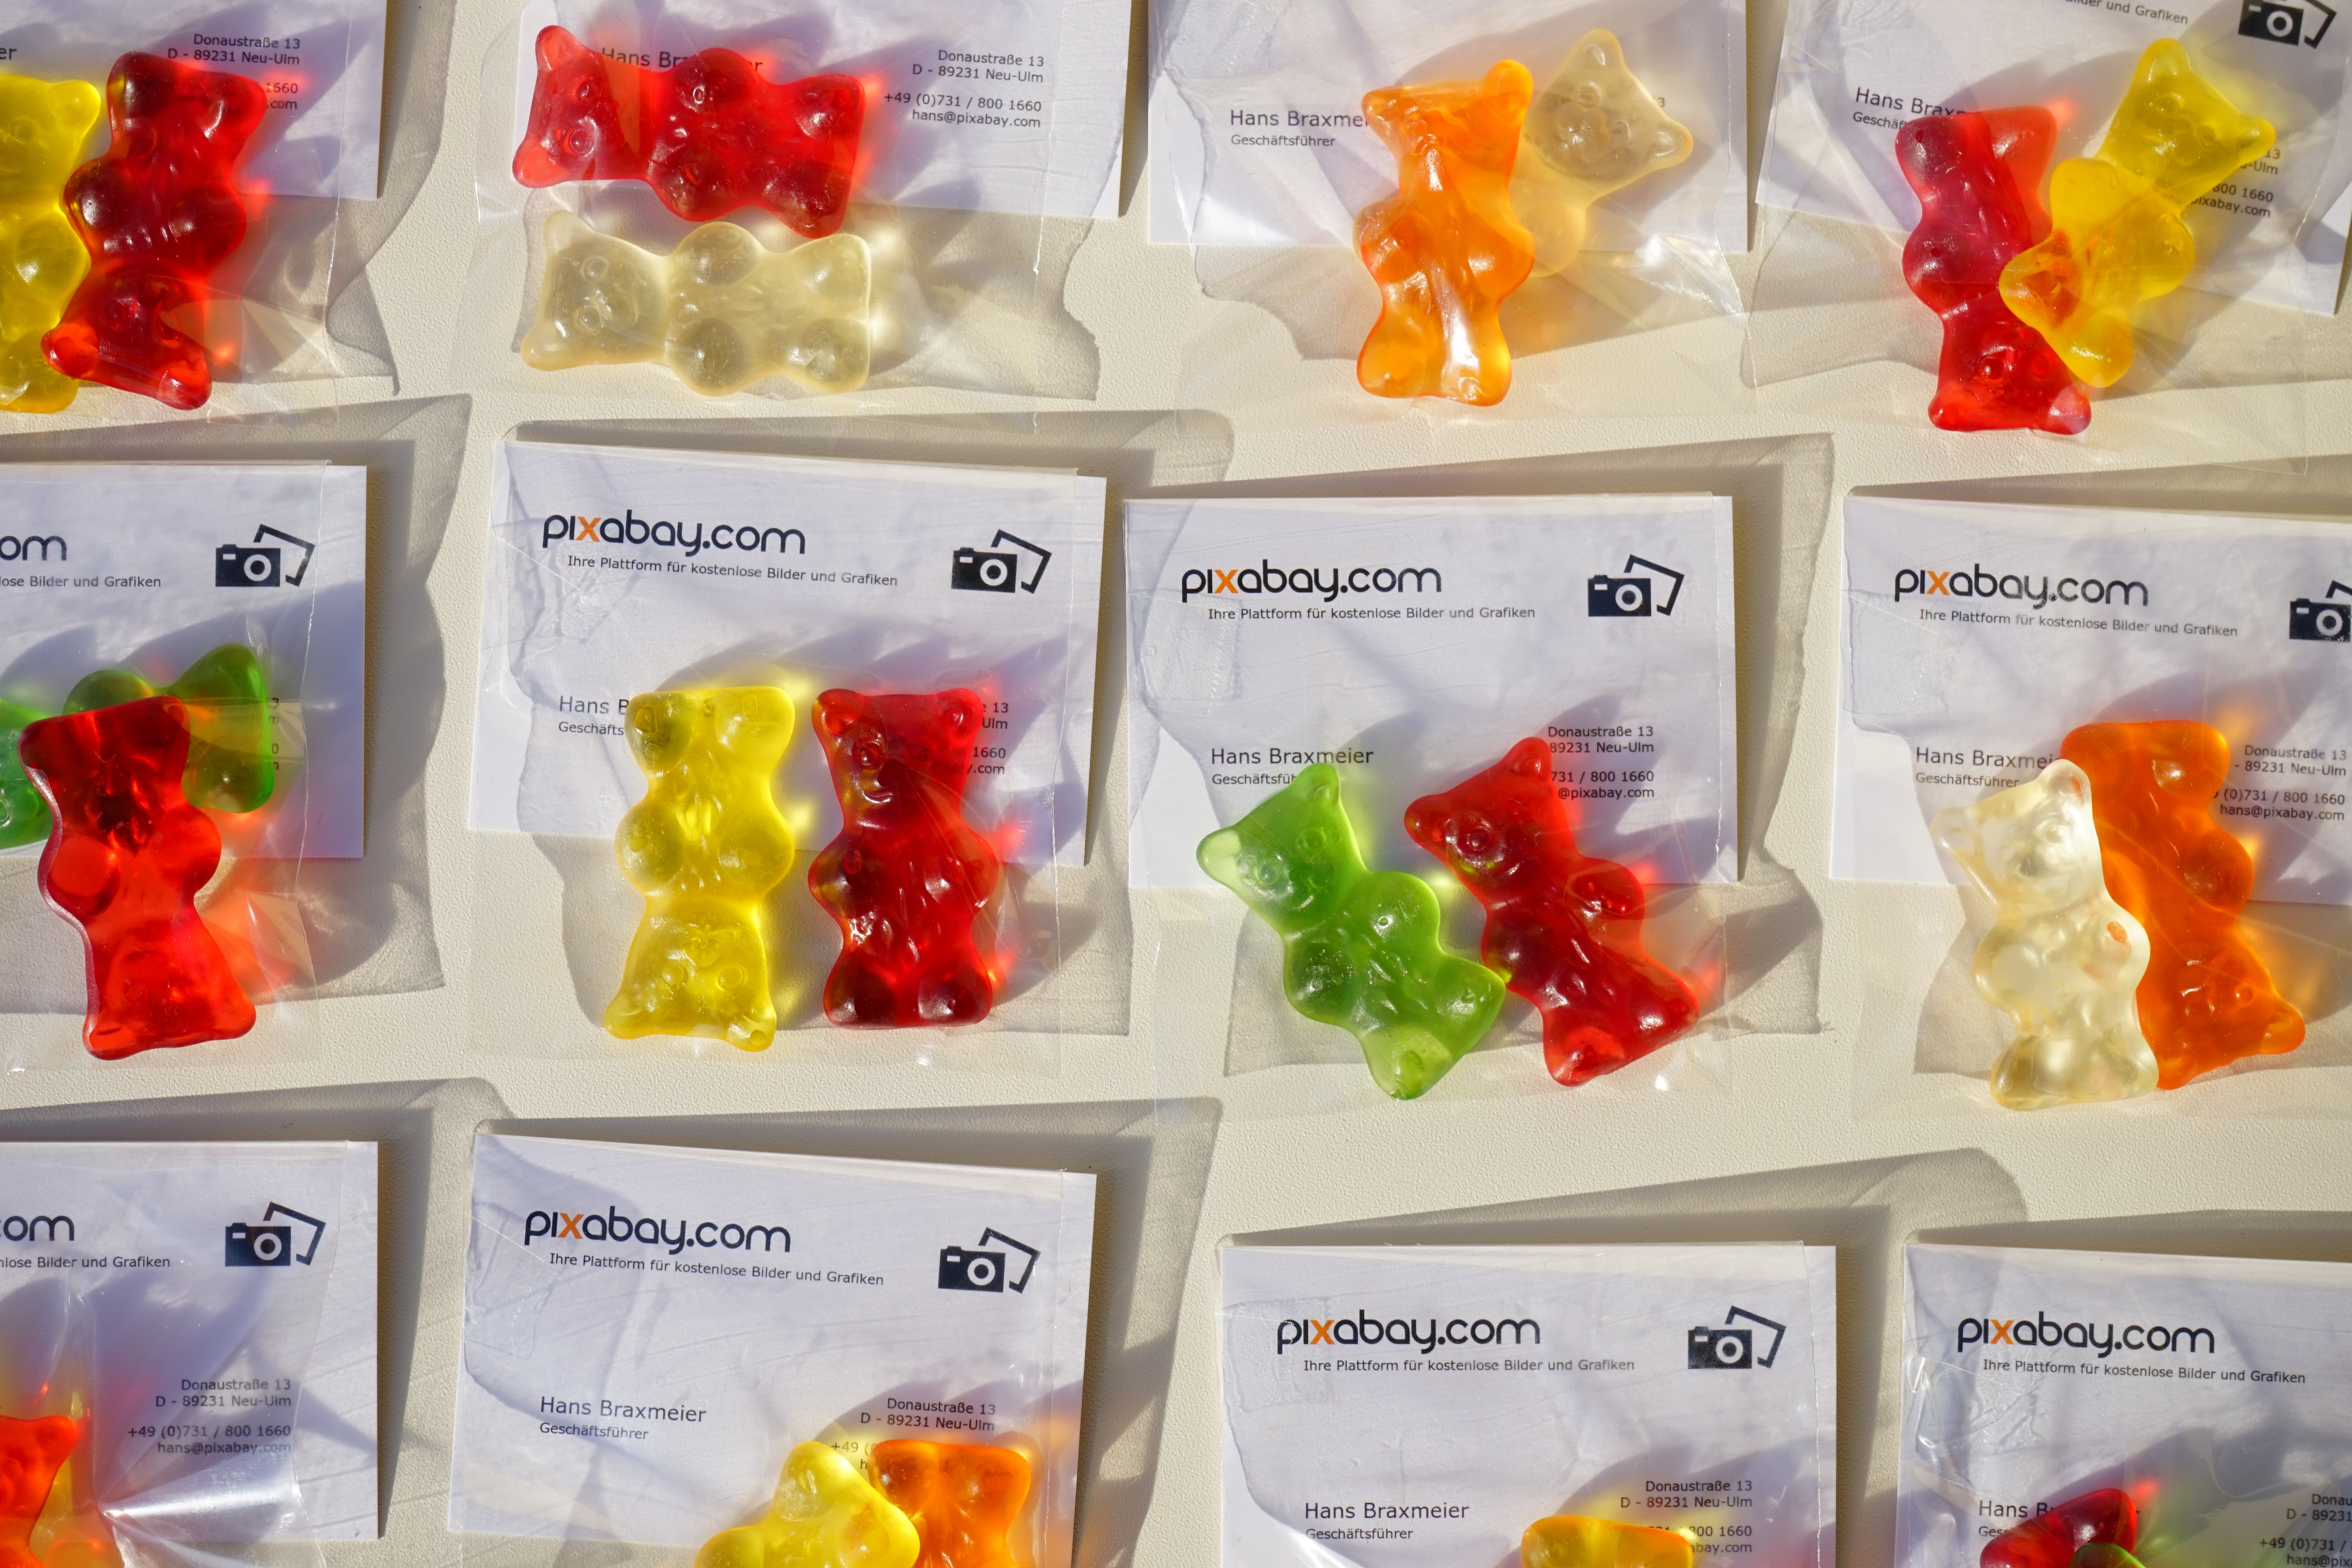
sweet, flower, bear, food, produce, color, colorful, dessert, delicious, product, bears, packed, sweetness, company, nibble, gelatin, pixabay, haribo, gummib rchen, mitbringsel, gummi bears, fruit gums, fruit jelly, frozen food, cellophane, business cards, gummi candy, wine gum, sachets, gold bears